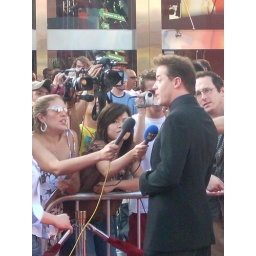
in a black suit, shirt &amp;amp; tie, none the less . . . looking surprised!